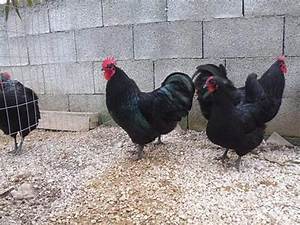
Label: gallina